Exotic and Unusual Fishes of North America

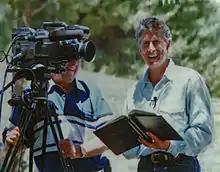
Alex Cord on location (1993) performing the voice-over and on-camera work for "The Paddlefish: An American Treasure"

Exotic and Unusual Fishes of North America is a series of PBS documentary television specials about three species of American fish: "The Alligator Gar: Predator or Prey?", "The Paddlefish: An American Treasure", and "Sturgeon: Ancient Survivors of the Deep". They were presented by KUHT Houston television station, and aired in the United States from 1992 to 1995.